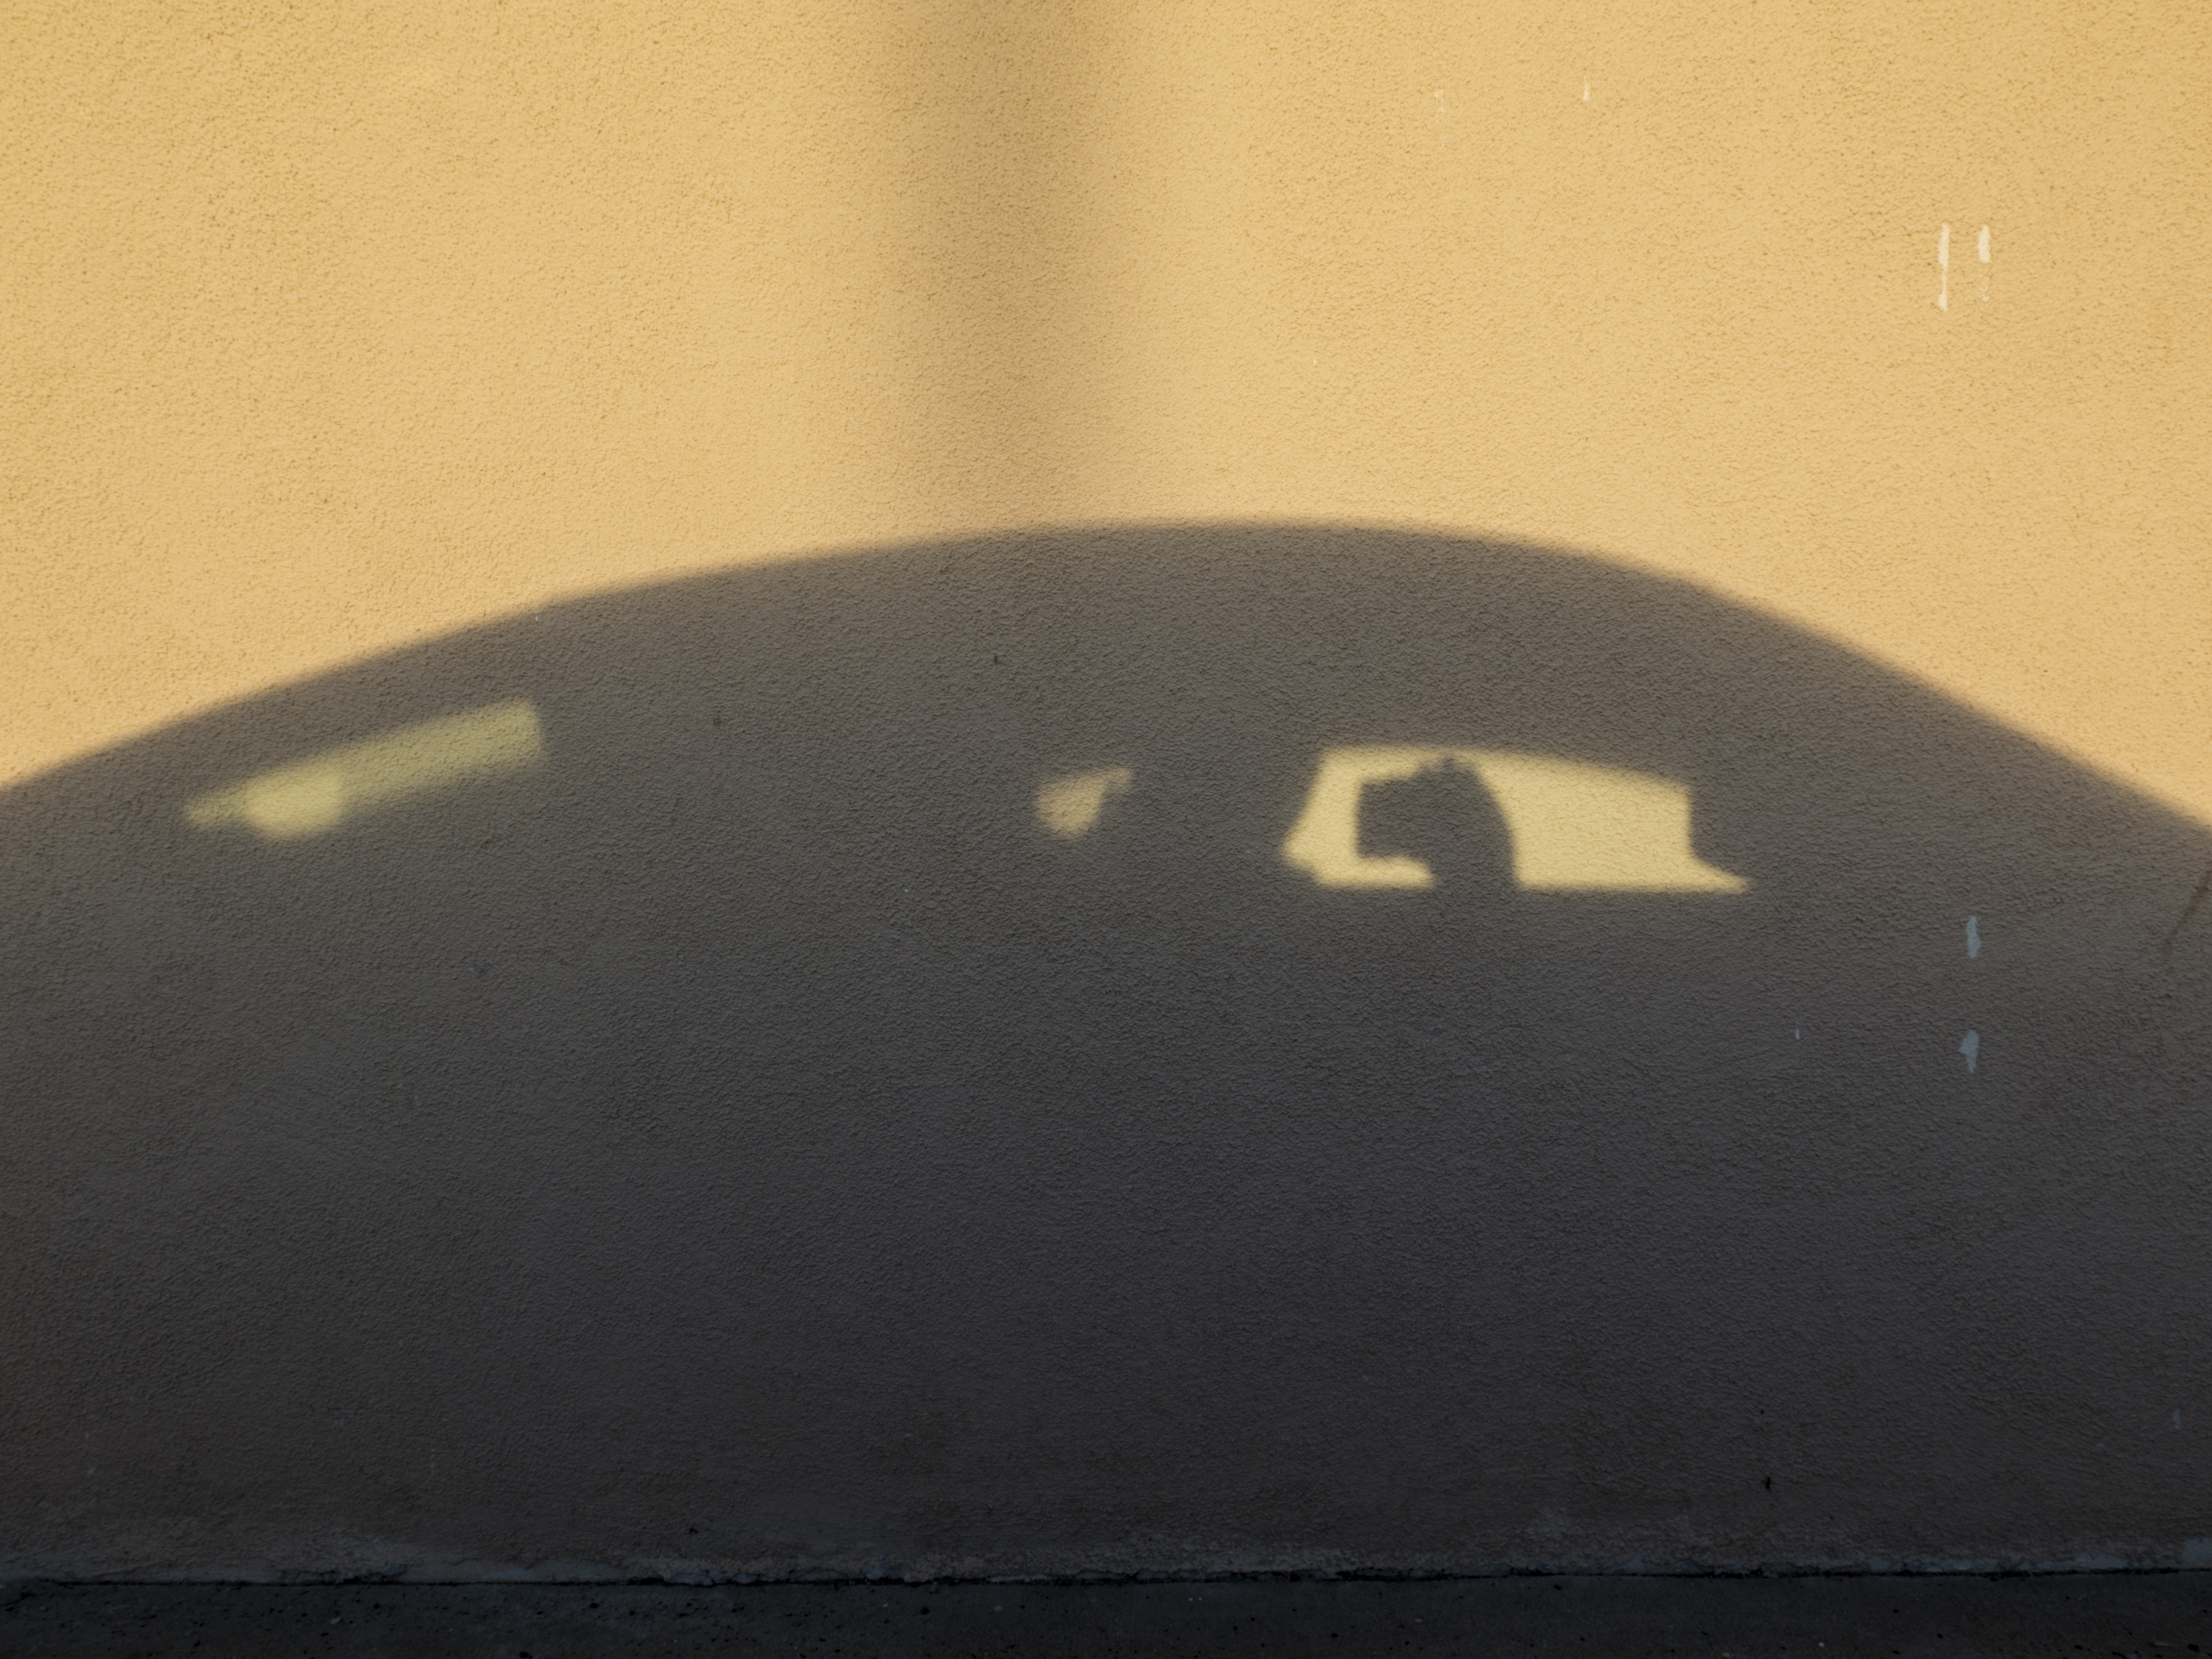
wing, wheel, black, tire, bumper, 2015, shape, 365, 3652015imstillstanding, automotive exterior, surfing equipment and supplies